Osaka Shin-Ai Gakuin

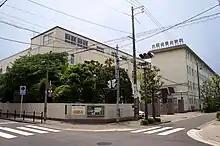
Osaka Shin-Ai Jogakuin

Takenaka Corporation built a chapel on the school campus in 2004.